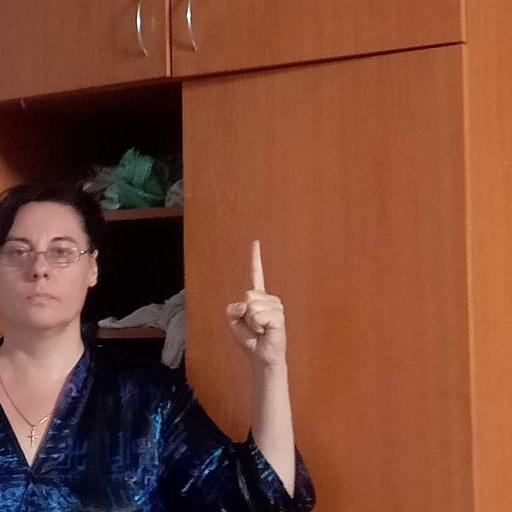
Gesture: one